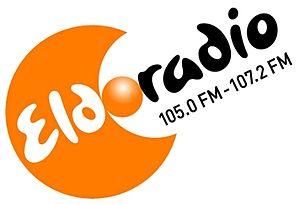
Eldoradio est une radio privée luxembourgeoise de langue luxembourgeoise, diffusée au Luxembourg et sur une partie de la Lorraine.